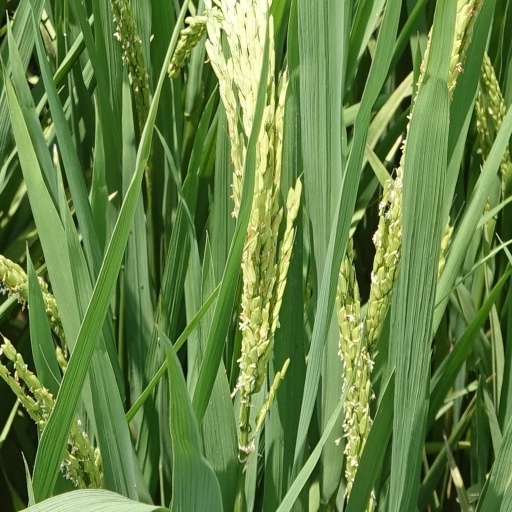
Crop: rice